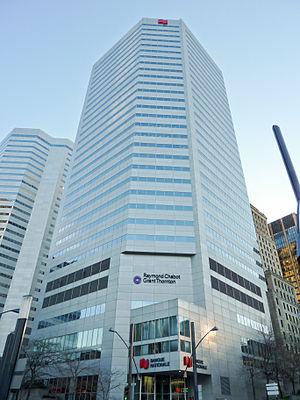
La Tour de la Banque Nationale, est un gratte-ciel de Montréal. Elle a été bâtie en 1983, mesure 128 mètres de hauteur et compte 28 étages. La tour est l'œuvre de l'architecte américaine Sylvia Gottwald-Thapar.
La Banque nationale du Canada ou BNC est un groupe intégré qui propose des services financiers complets à une clientèle de particuliers, de petites et moyennes entreprises net de grandes entreprises dans son marché national, ainsi que des services spécialisés à l’échelle internationale. Elle offre toute la gamme des services bancaires, y compris tous les services d’une banque d’investissement à l’intention des grandes sociétés. Elle mène ses activités dans les marchés internationaux des capitaux et, par l’entremise de ses filiales, dans ceux du courtage de valeurs mobilières, de l’assurance, de la gestion de patrimoine ainsi que de la gestion de fonds communs de placement et de régimes de retraite.